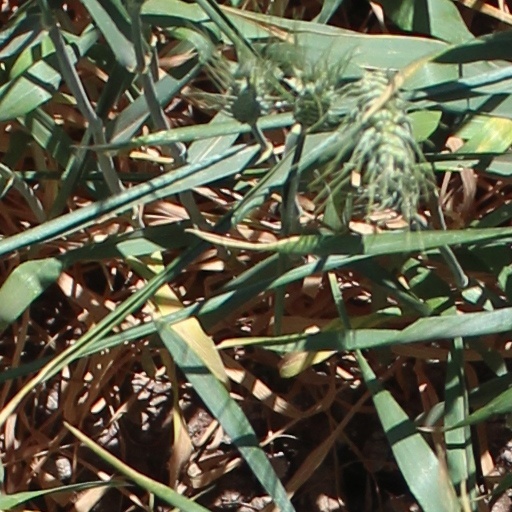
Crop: wheat